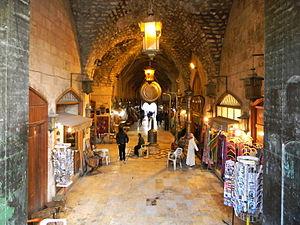
Le patrimoine syrien durant la guerre civile syrienne et depuis l'année 2011, a fait l'objet par ses protagonistes, d'importantes et étendues destructions par tirs et bombardements, et aussi par occupations illégales et pillages des sites.